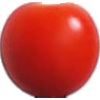
Label: Tomato Cherry Red 1